Adrián Beltré

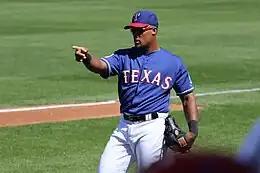
Beltré during spring training in 2015

While playing against Cleveland on May 15, Beltré hit his 400th home run on a sinker from Bruce Chen. He became the 52nd player in MLB history to reach that plateau, and the fourth to do so while playing at least 75 percent of his games at third base.